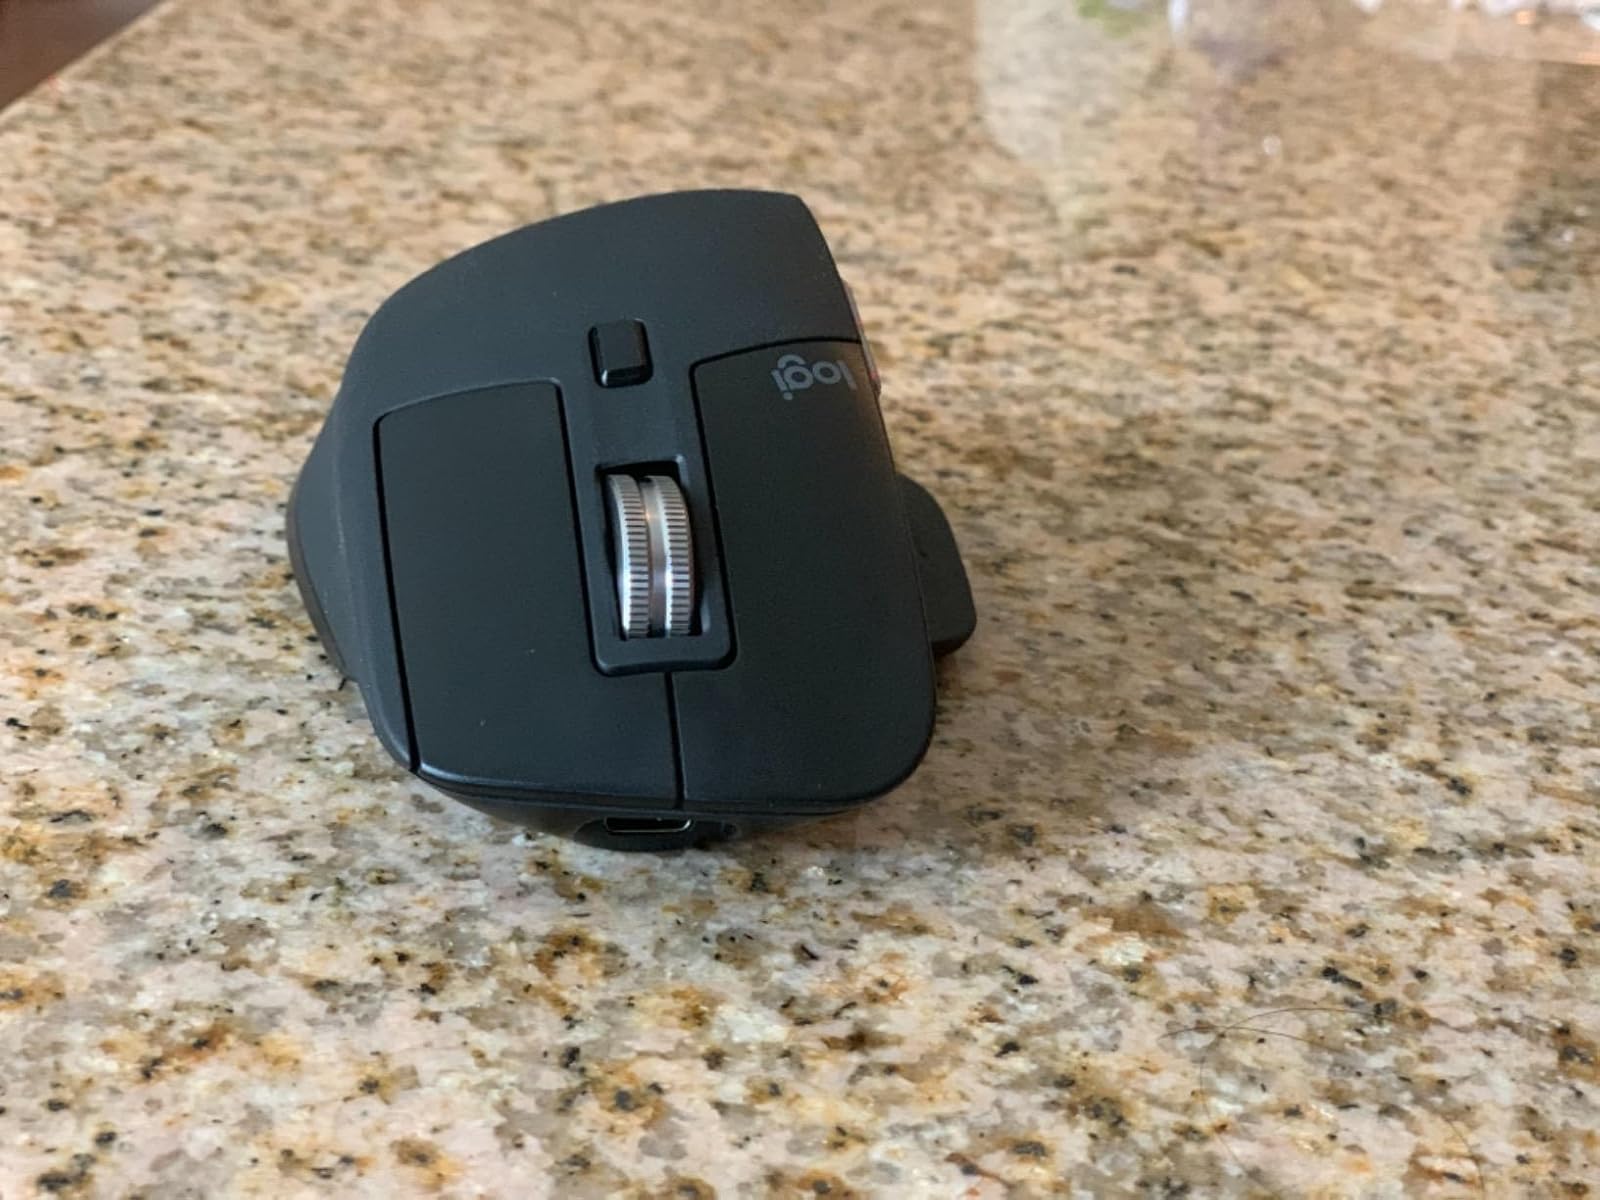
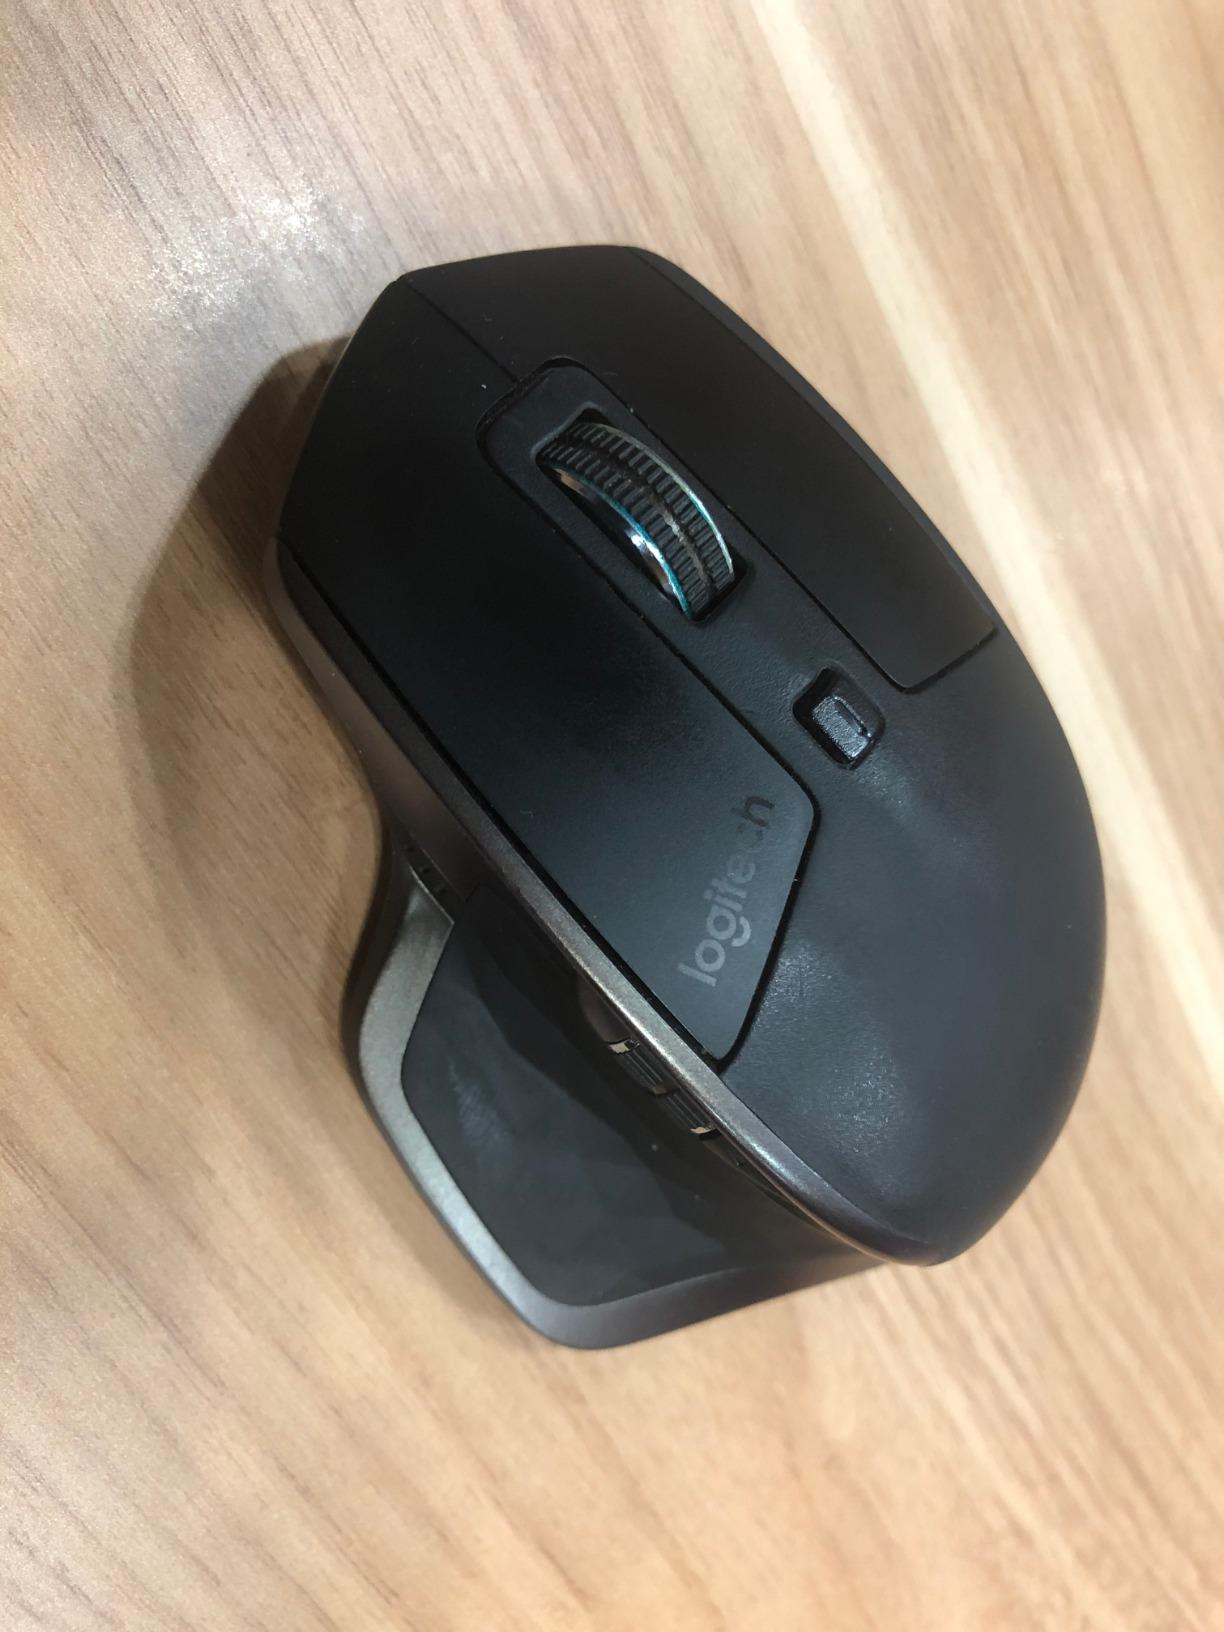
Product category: mouse
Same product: no